Viger Square

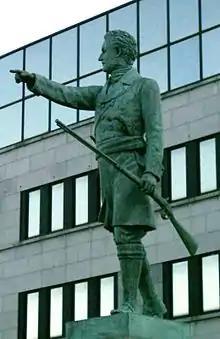
The Jean-Olivier Chénier Monument on Saint Denis Street, opposite Viger Square.

The "Jean-Olivier Chénier Monument" is a memorial designed by Alfonso Pelzer located on Saint Denis Street opposite Viger Square. A committee created in 1893 authorized the monument on April 24, 1895. It stands tall and is made of pink granite, bronze and copper.